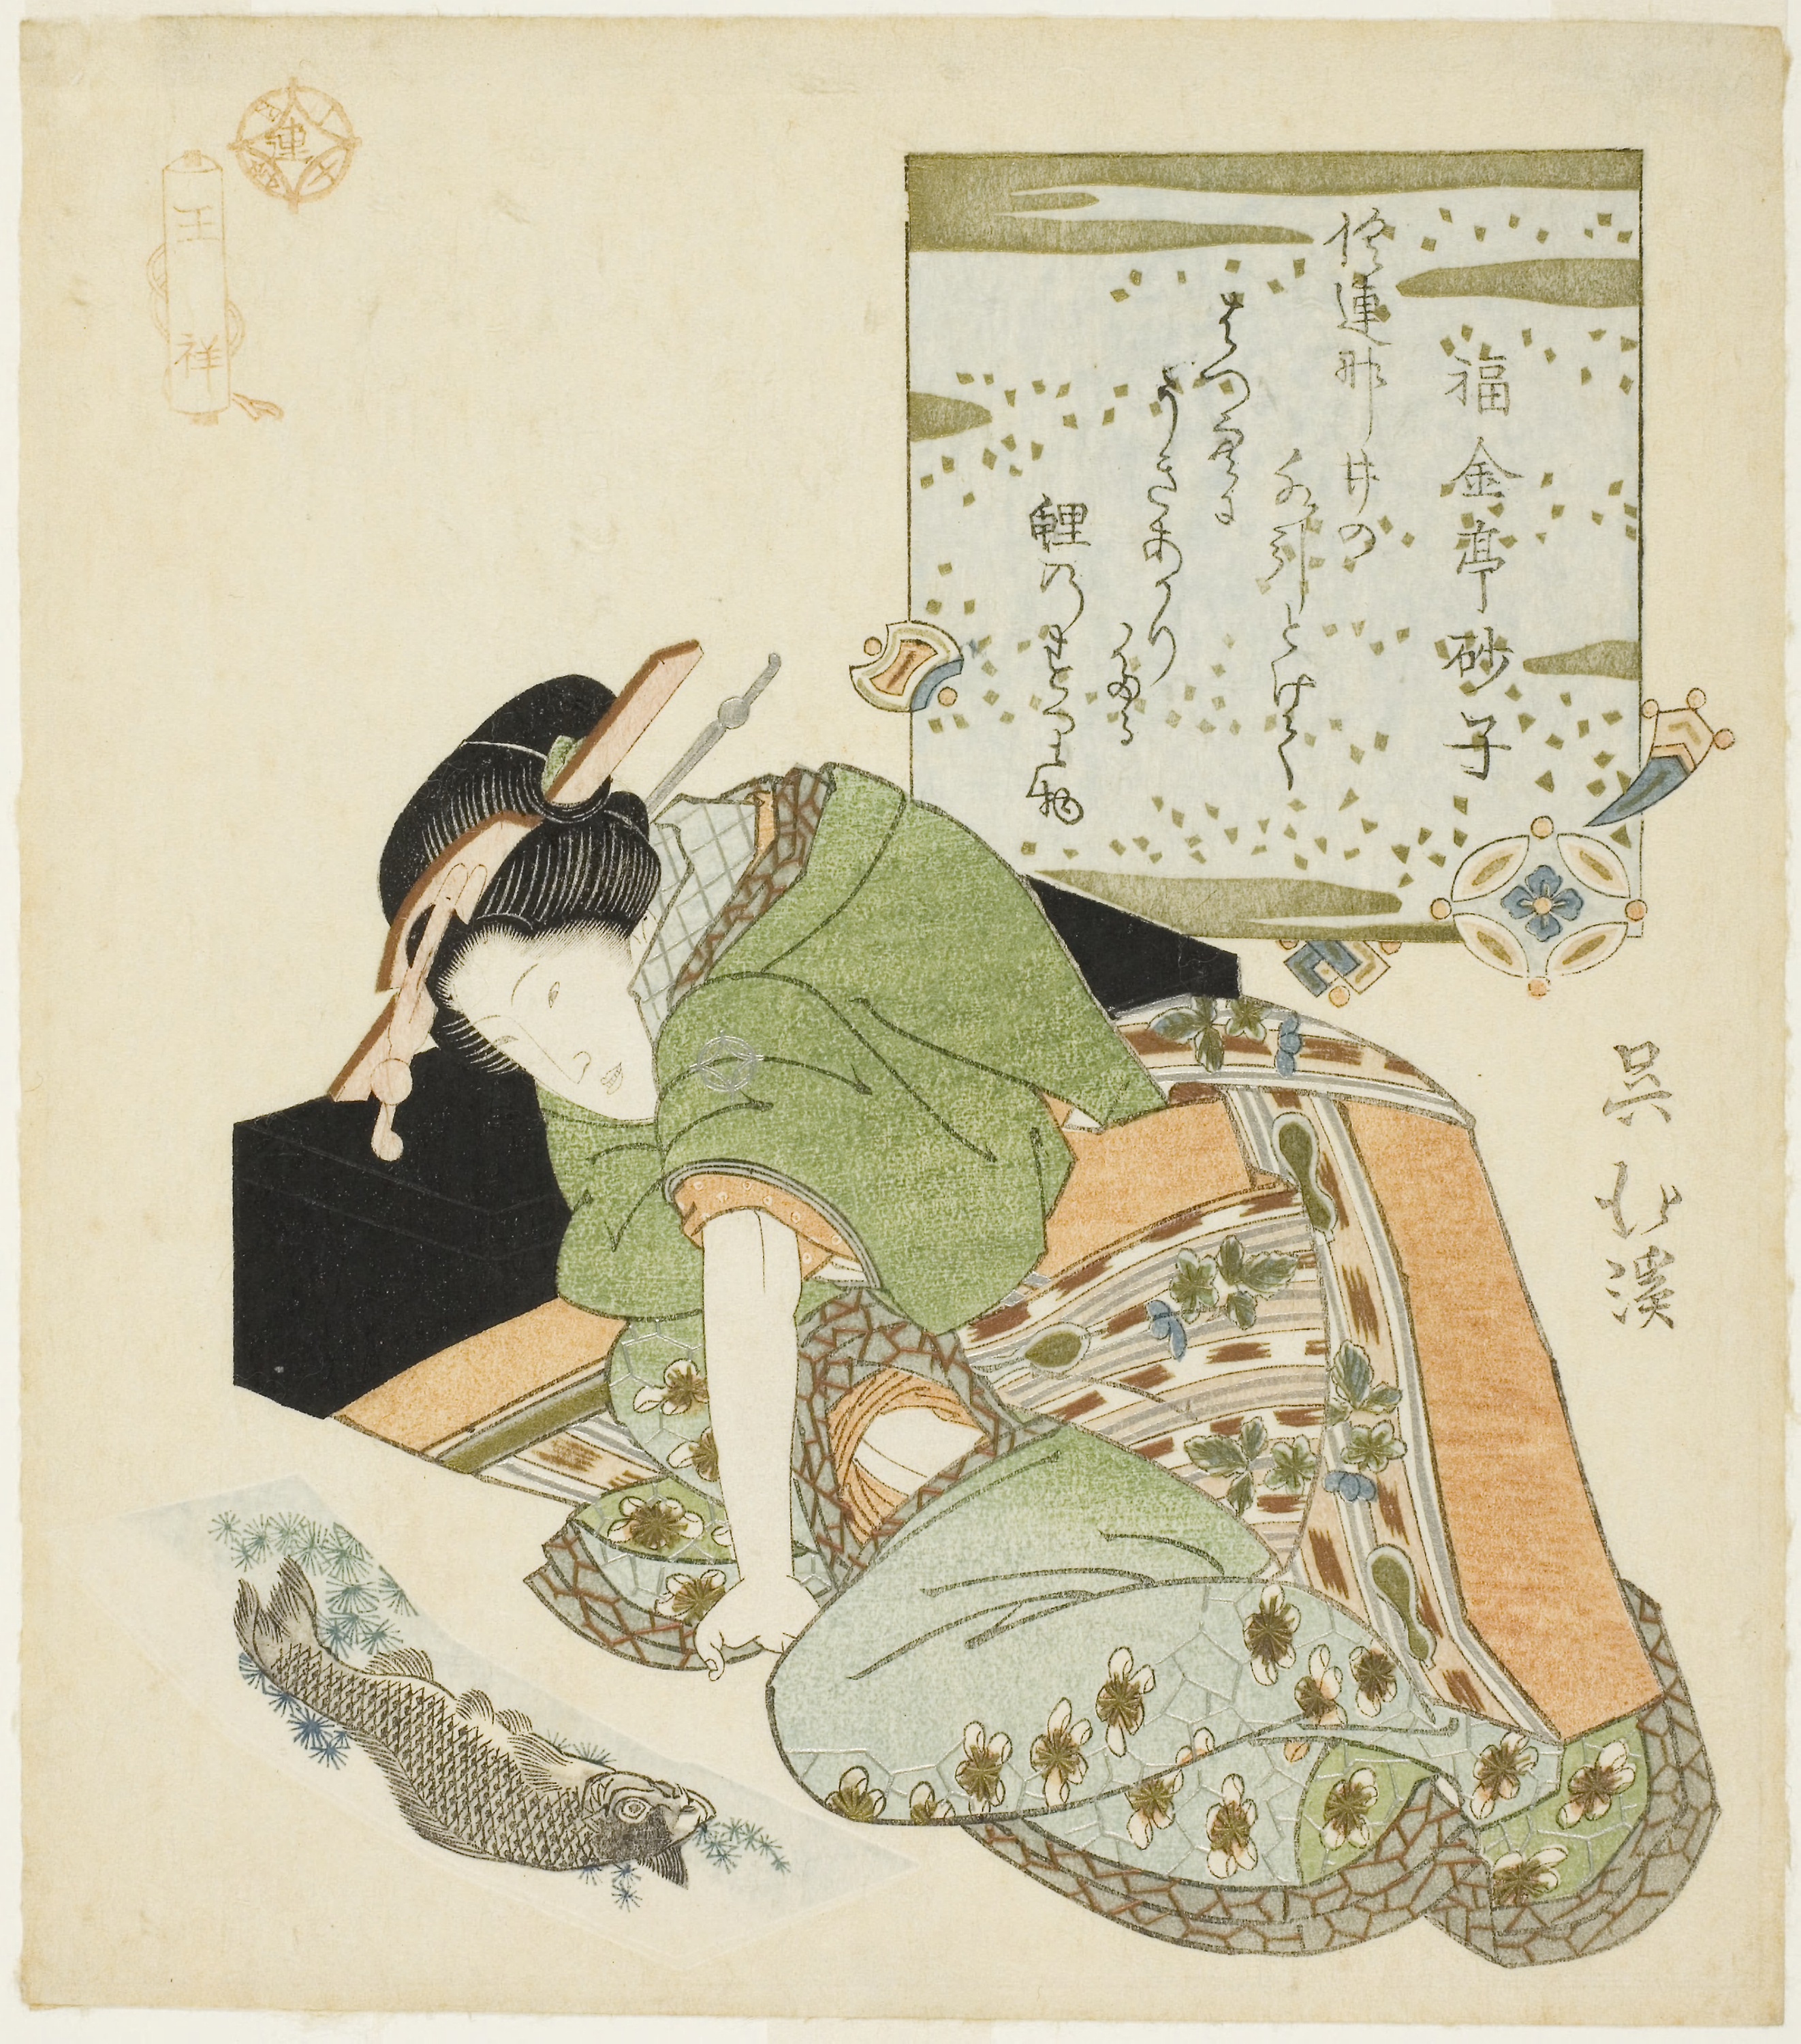
botany, bird, illustration